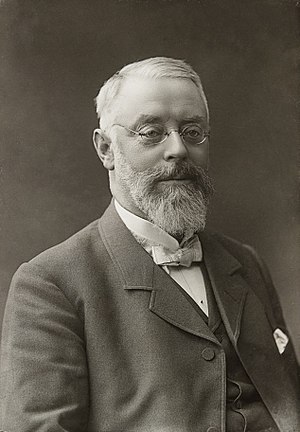
Wollert Konow (1847-1932)
Wollert Konow
Wollert Konow var en norsk politiker, fætter til Wollert Konow.